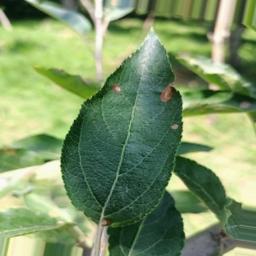
Label: Alternaria